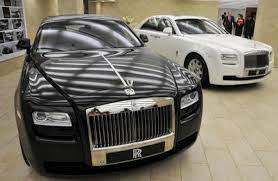
Vehicle type: Cars